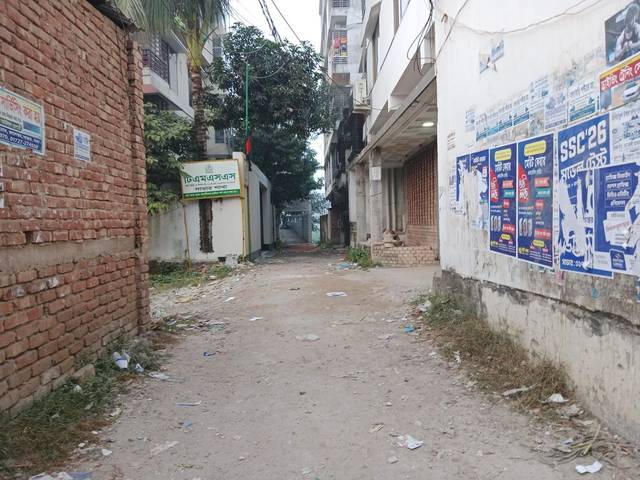
Region: Bangladesh
Coordinates: 23.857, 90.258